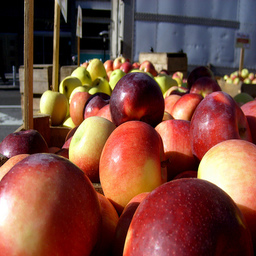
Label: Apple